Vasyl Hrytsak

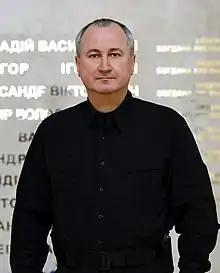
Hrytsak in 2017

Vasyl Serhiiovych Hrytsak (born 14 January 1967) is a Ukrainian serviceman, army general, and the fourteenth head of the Security Service of Ukraine. Founder and chairman of the supervisory board of the Ukrainian Center for Analytics and Security. Head of the Security Service of Ukraine (2015–2019). Member of the National Security and Defense Council (2015–2019). General of the Army of Ukraine. After Russia launched a full-scale invasion of Ukraine, he voluntarily enlisted in the Armed Forces of Ukraine. In November 2022, he was transferred to the Security Service of Ukraine.